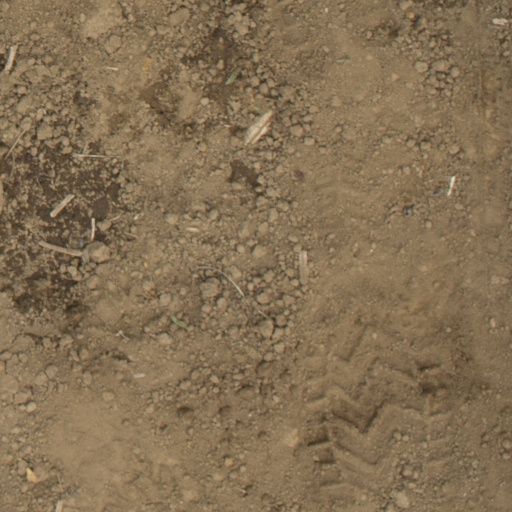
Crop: Jerusalem artichoke